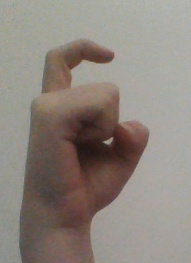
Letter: ra